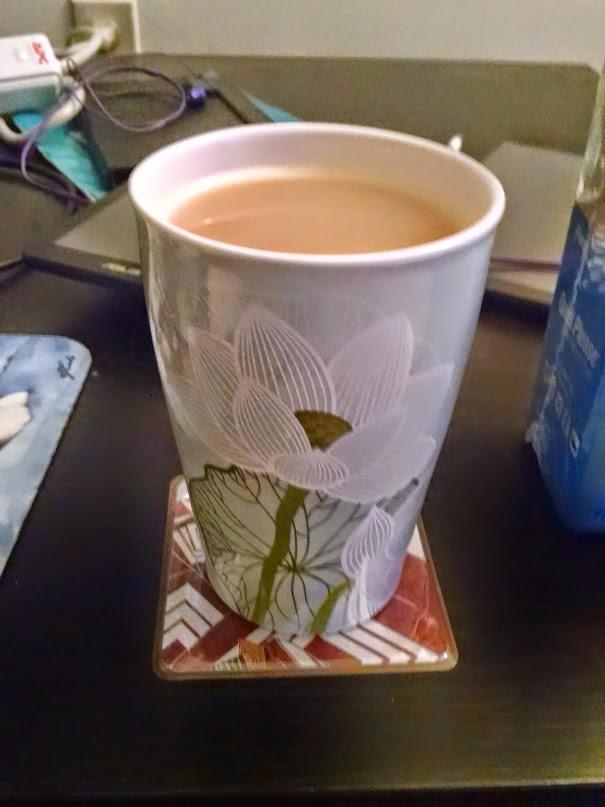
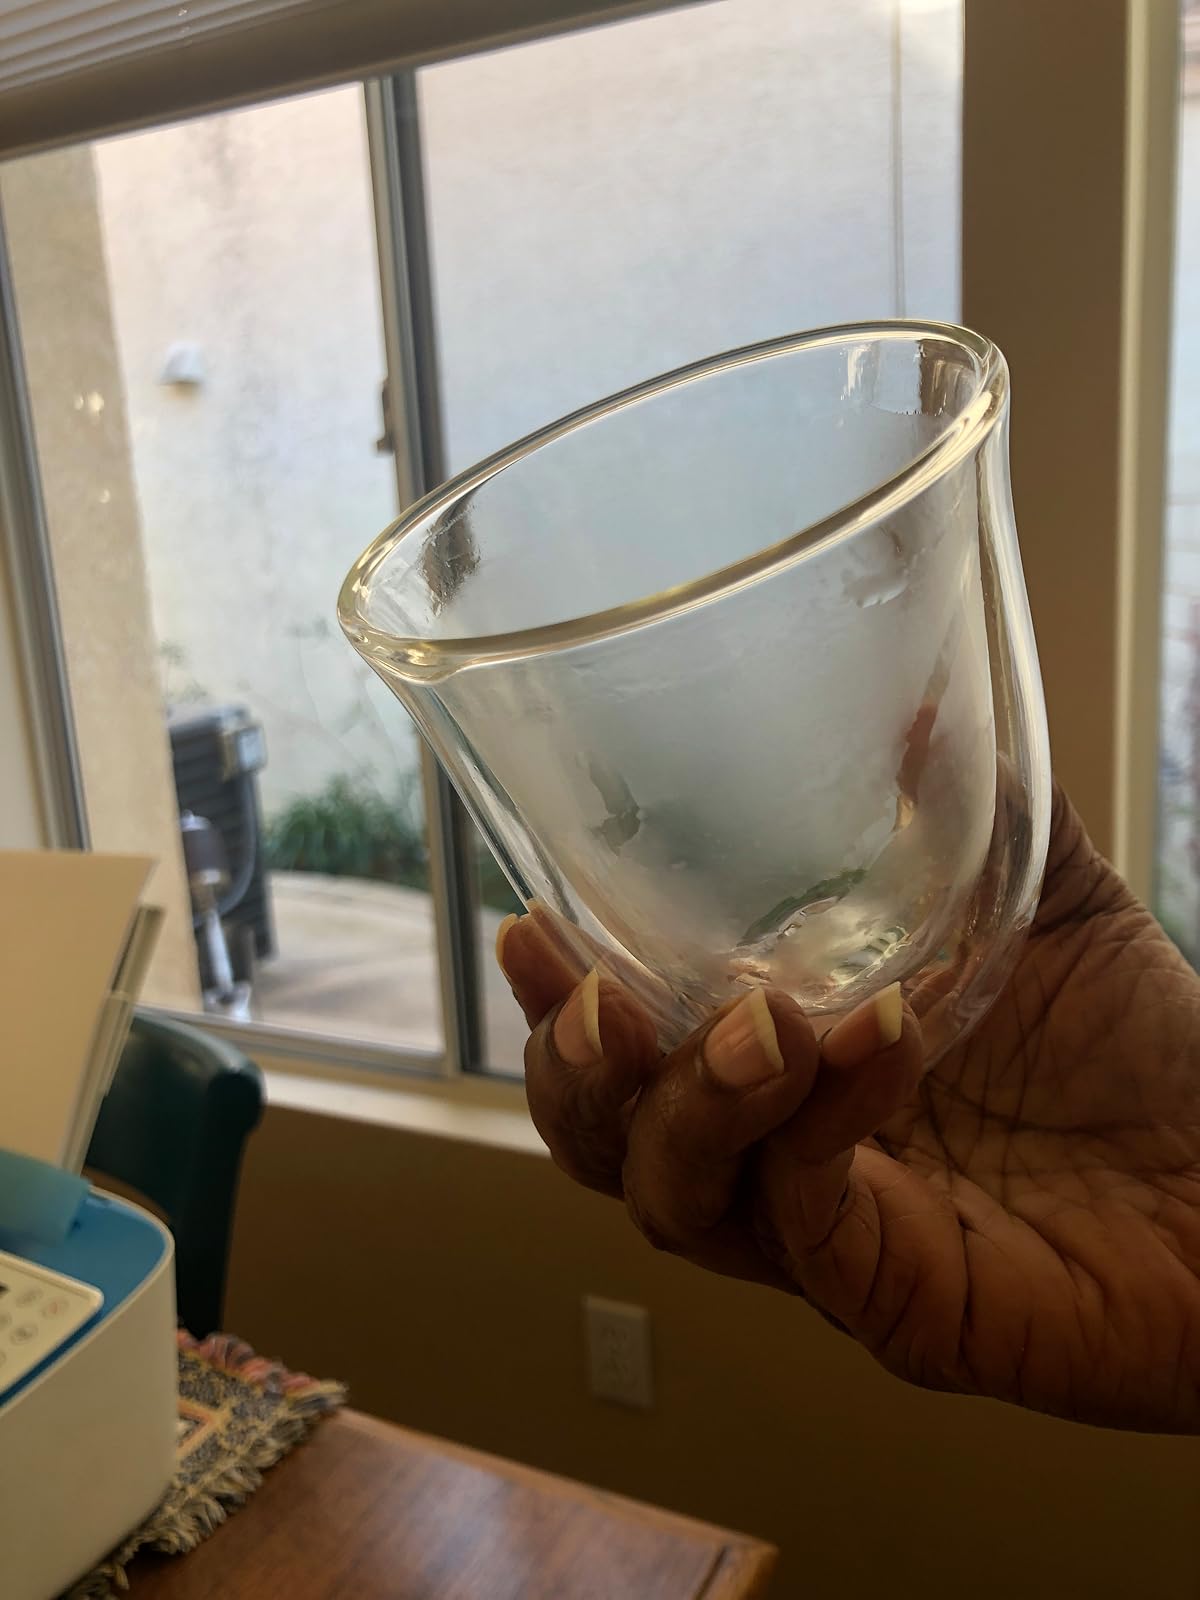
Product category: items_mug
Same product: no